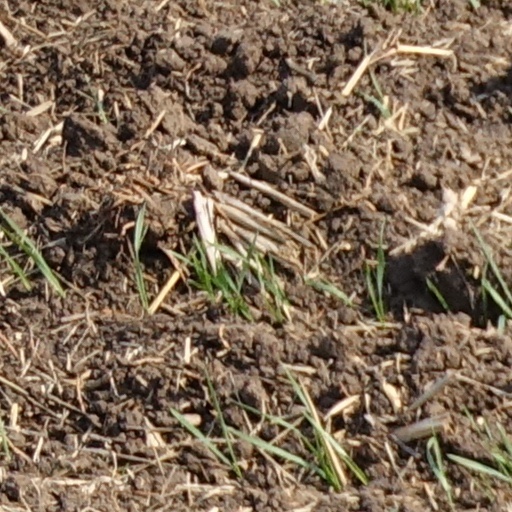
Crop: wheat